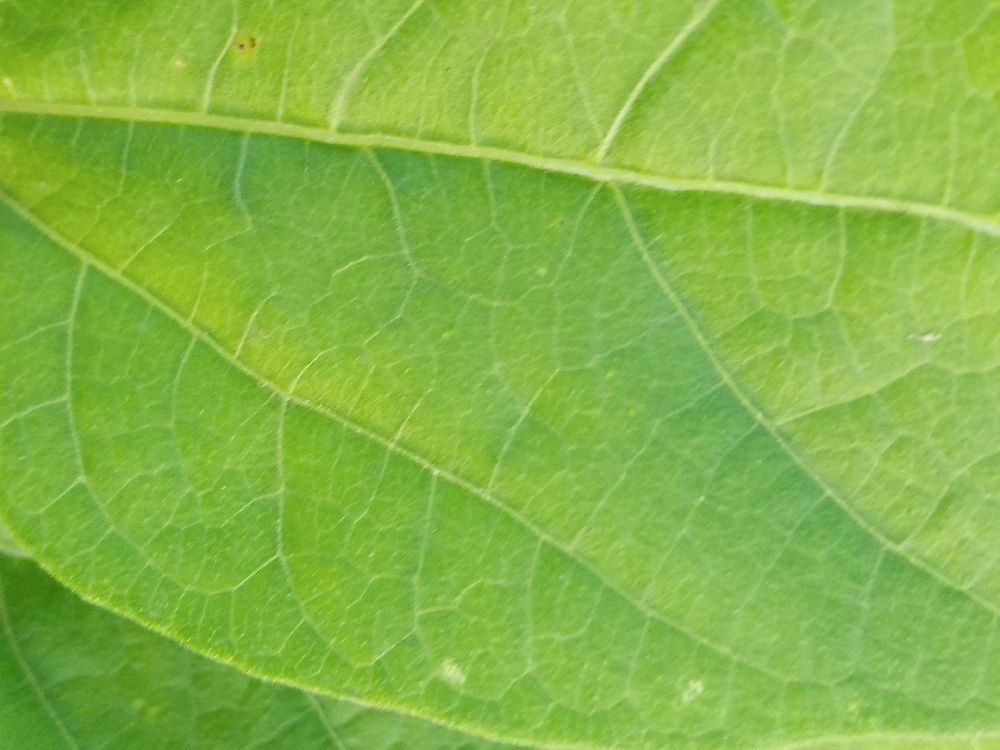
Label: healthy